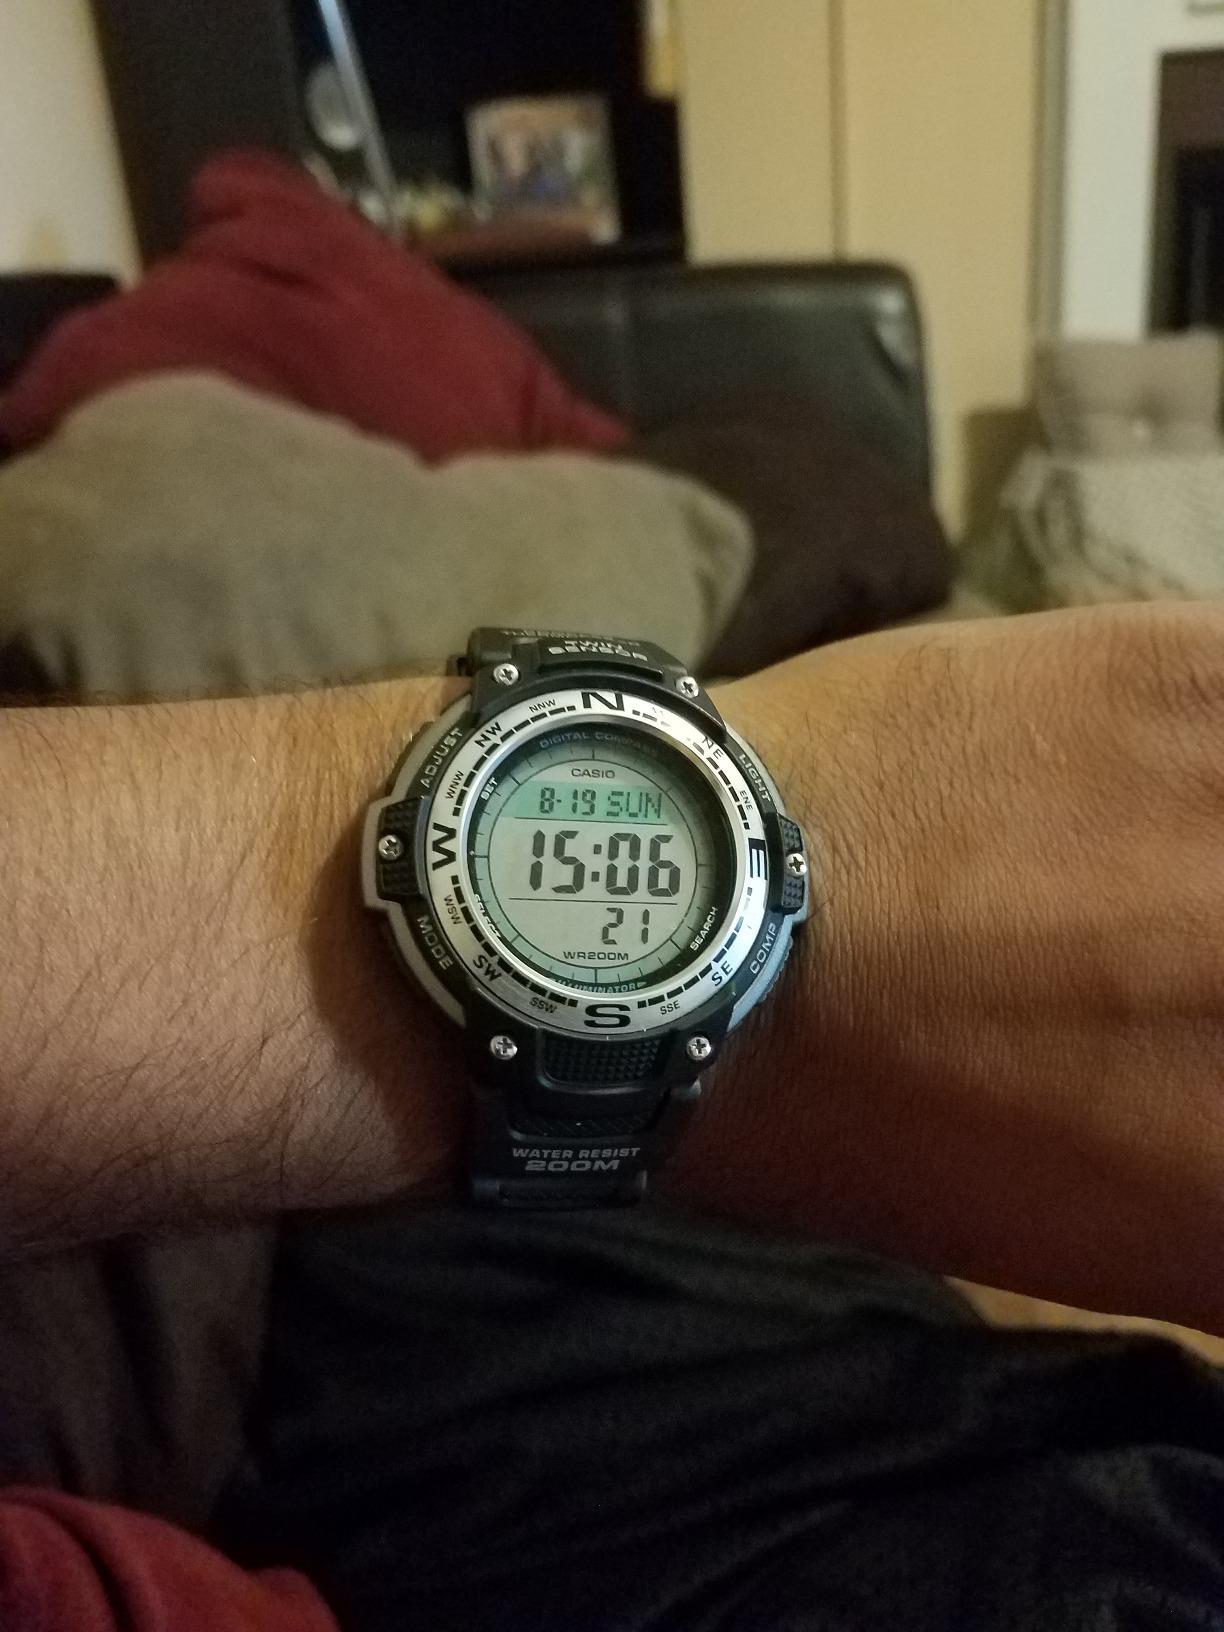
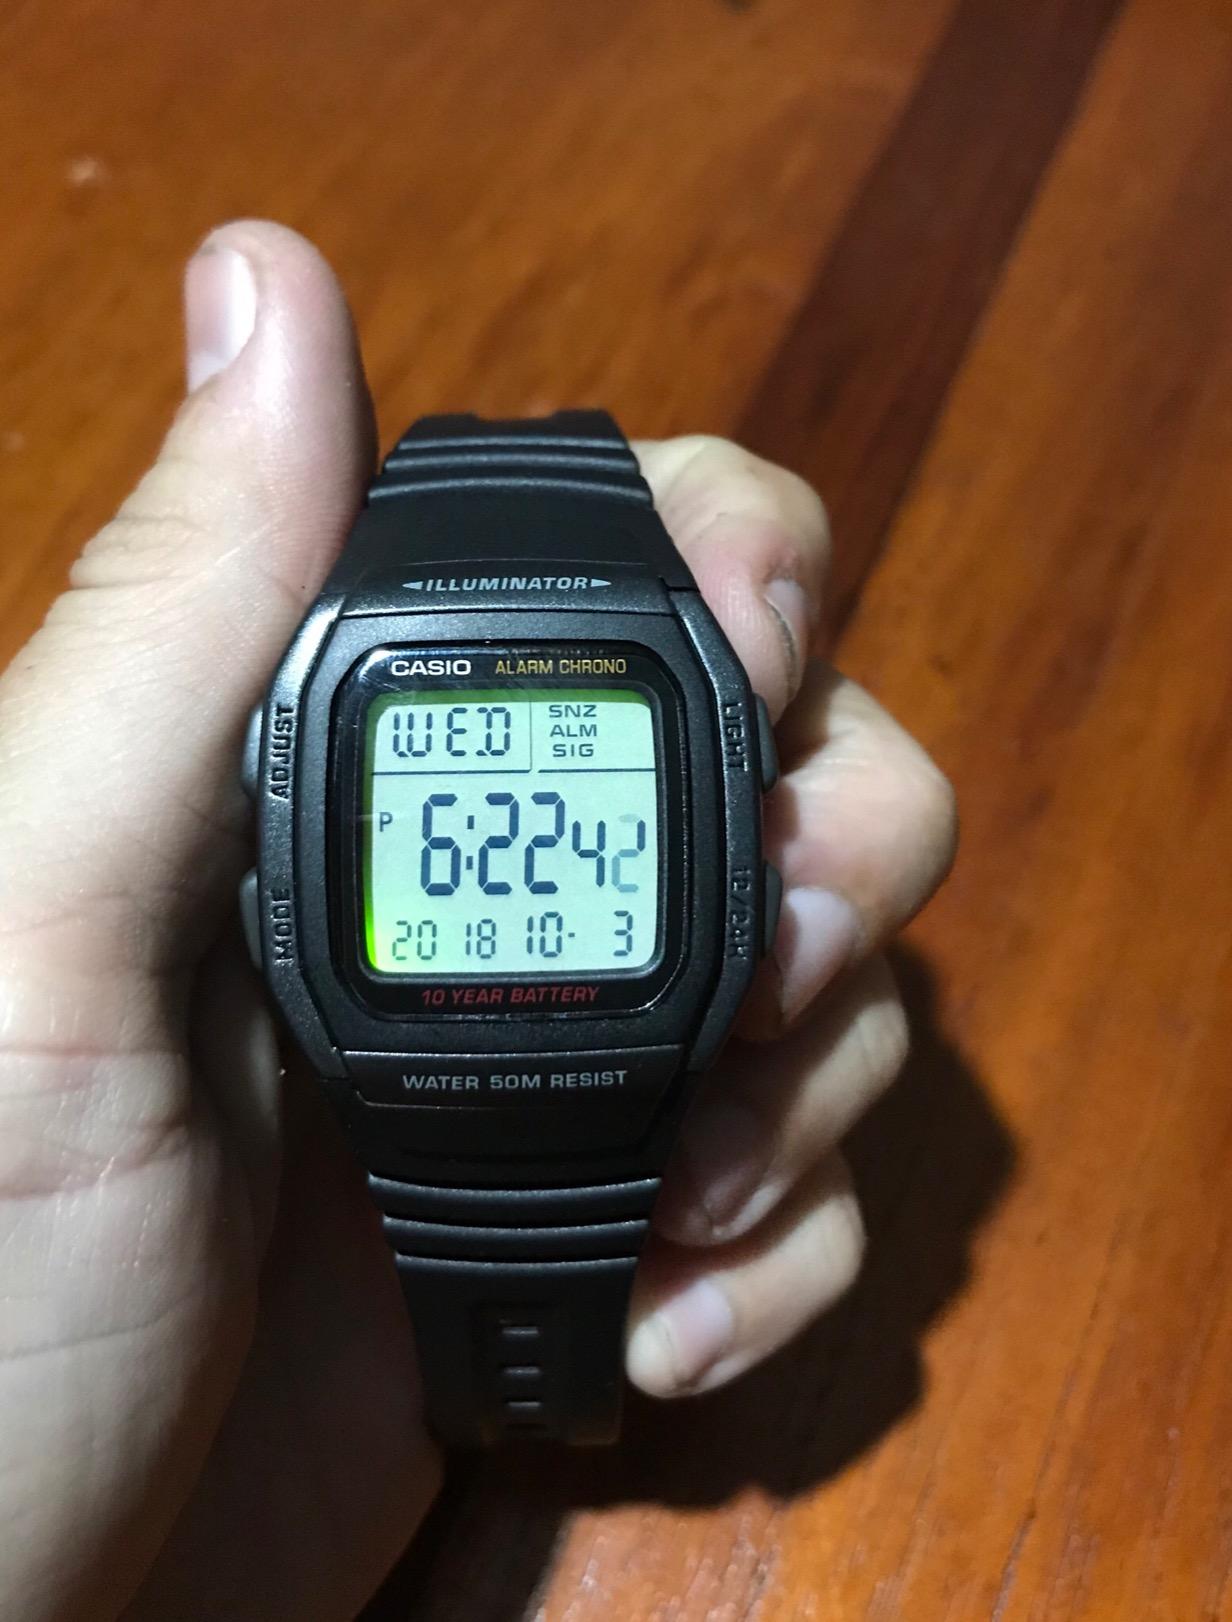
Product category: accessories_watch
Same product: no